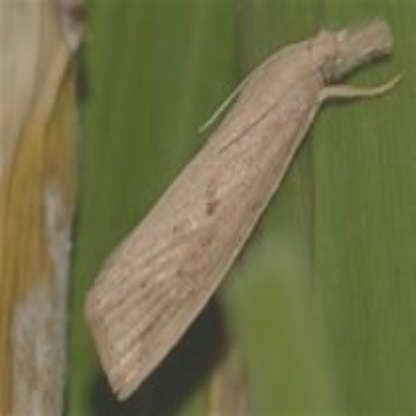
Nhãn: Sâu đục thân (Sọc nâu )( Chilo suppressalis )